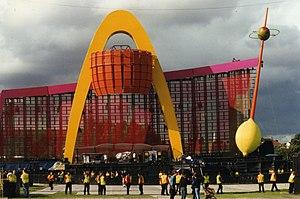
Cet article présente la chronologie de l'histoire du groupe de rock irlandais U2 :
Le PopMart Tour est le nom de la tournée mondiale du groupe de rock U2 qui s'est déroulée du 25 avril 1997 à Las Vegas aux Etats-Unis au 21 mars 1998 à Johannesbourg en Afrique du Sud. C'est le show de l'album Pop, de tendance électro, sorti le 3 mars 1997. U2 donne 93 concerts devant trois millions de personnes sur les six continents, une première dans son histoire. C'est la société de consommation que raille U2 dans cette tournée. Malgré des débuts difficiles, faute de temps pour bien répéter les chansons, le PopMart Tour reste l'entreprise la plus éblouissante au plan visuel de la carrière de U2 : brillante, enlevée et très kitsch, symbolisée par l'énorme citron boule à facettes.
U2 [ juːtuː] est un groupe rock irlandais originaire de Dublin, formé en 1976.